Adolf Sprung

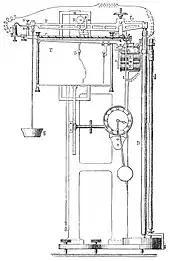
Barograph designed by Sprung and Fuess

Sprung was born in Perleberg, Kleinow where his father was a teacher. Educated at Perleberg he was interested in science and studied chemistry. During the war of 1870–71, he served as a field pharmacist at Magdeburg. In 1873 he joined Leipzig University and received a doctorate for a dissertation on fluid dynamics of salt solutions. He became an assistant in the maritime observatory (Deutsche Seewarte) in Hamburg in 1880 where he began to experiment with atmospheric measuring and recording instruments in collaboration with the instrument maker Rudolf Fuess. His innovations included a barograph driven by a weight. He collaborated with Wladimir Köppen and wrote a textbook on meteorology at the request of Georg von Neumayer. In 1886 he joined the Royal Prussian Meteorological Institute in Berlin under Wilhelm von Bezold. He headed the Potsdam meteorological and magnetic observatory from construction and opening in 1892 until his death.